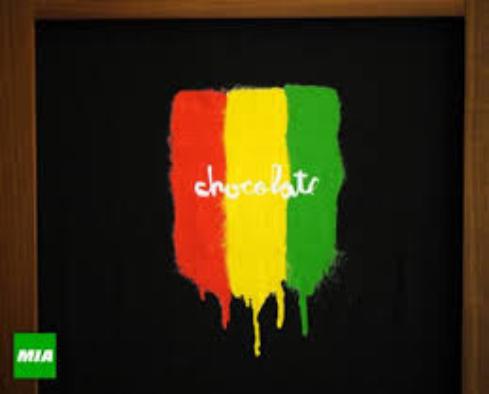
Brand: Chocolate Skateboards
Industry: Sports